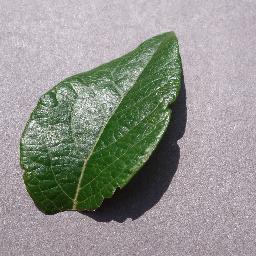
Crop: blueberry
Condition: healthy